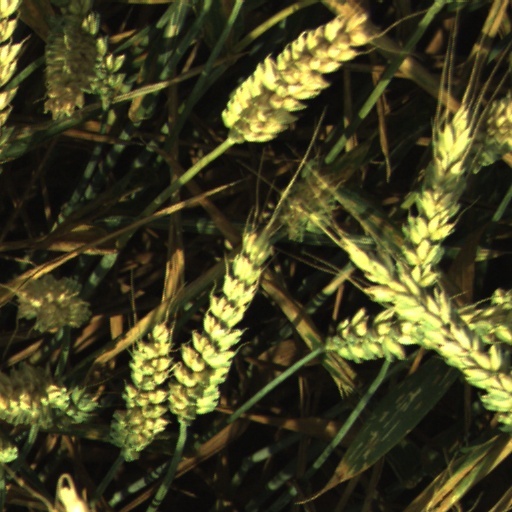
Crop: wheat